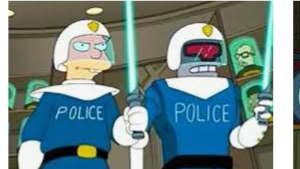
Portrait style: Cartoon Portrait